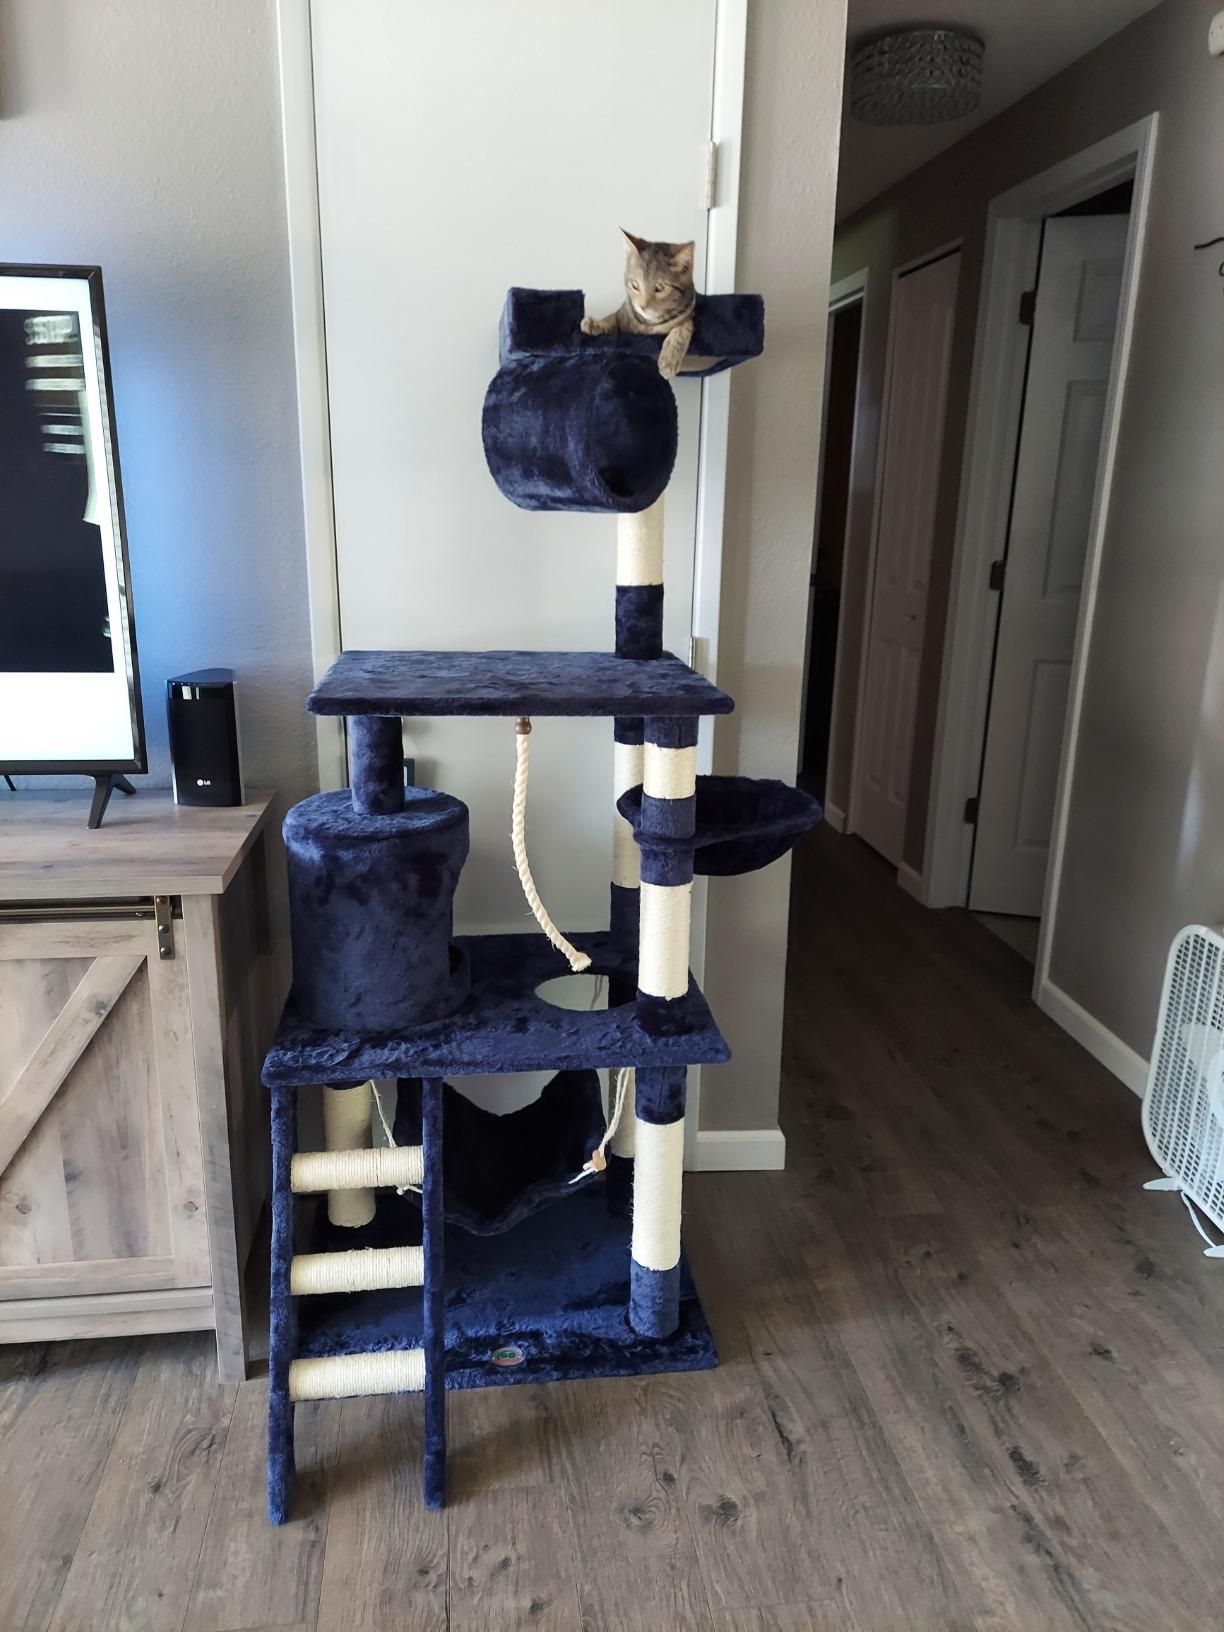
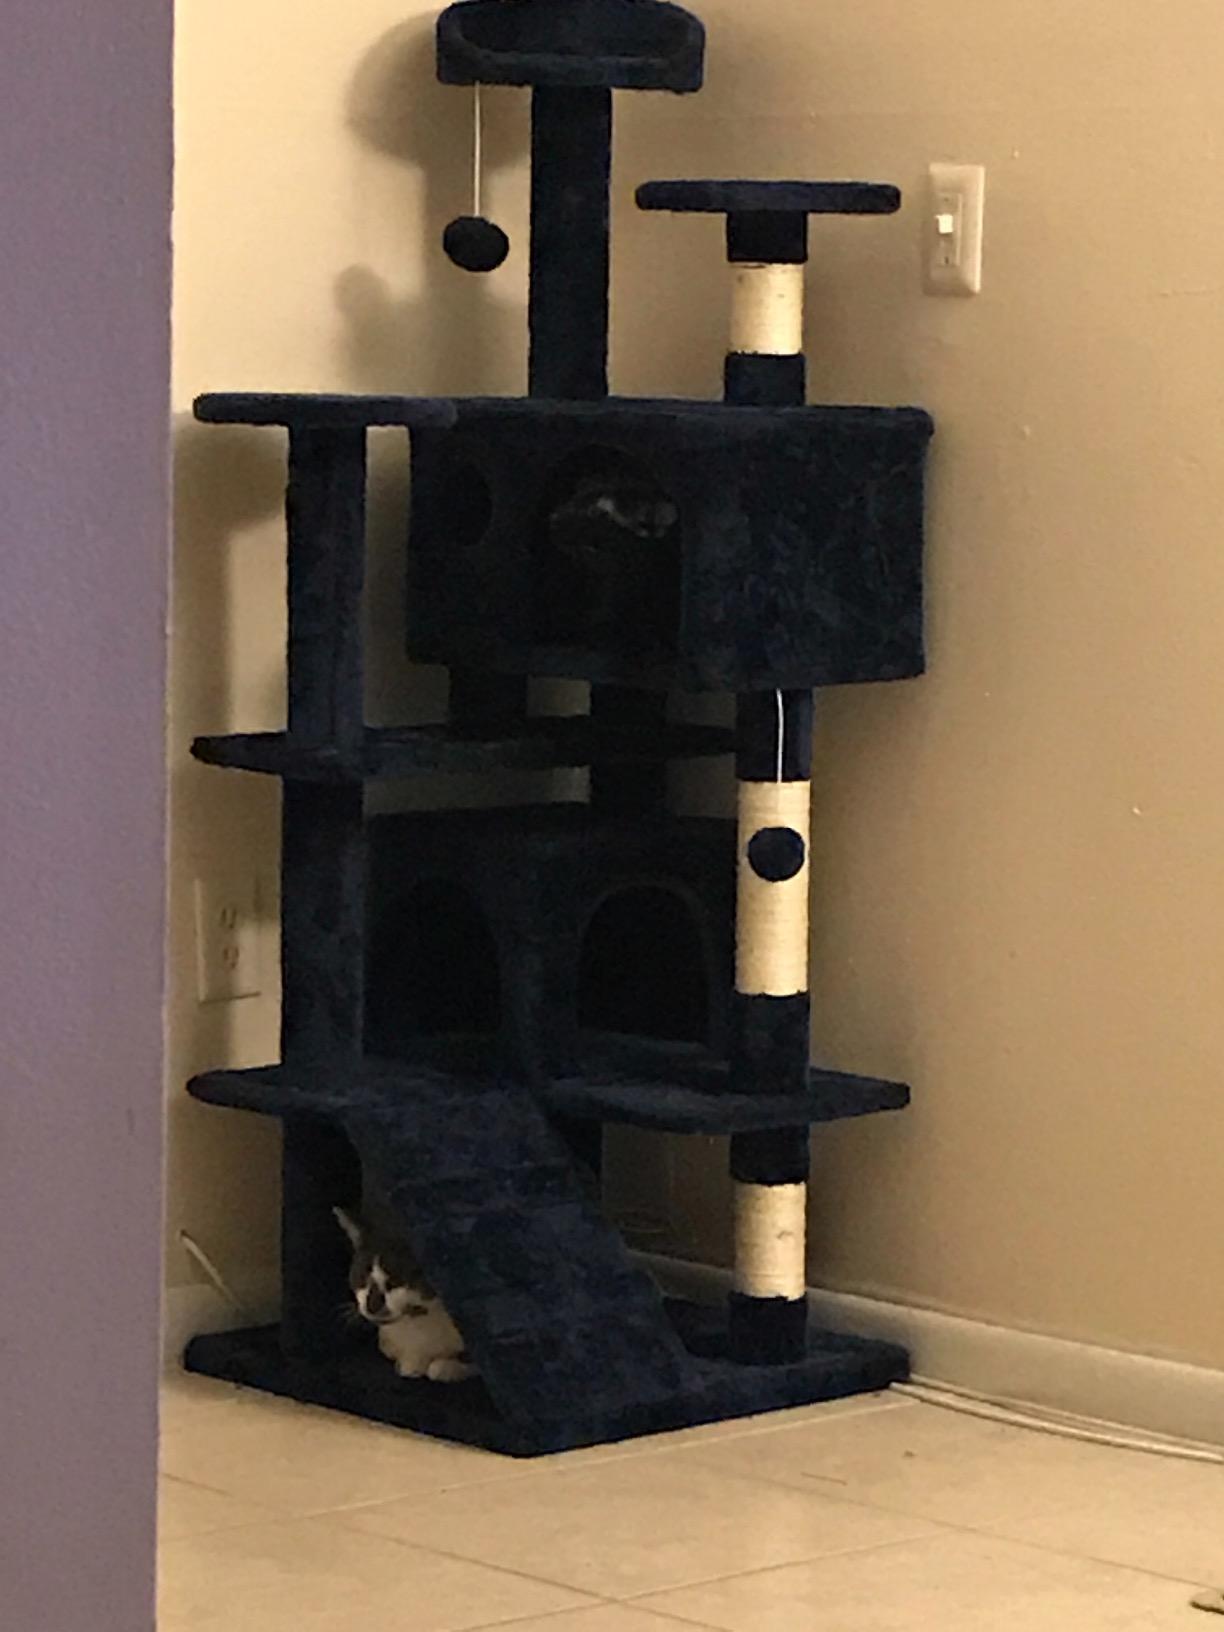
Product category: items_cat tree
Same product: no